Klaus Groth Museum

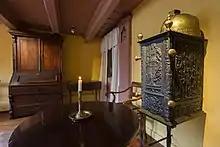
Birth room of Klaus Groth, reconstructed after a drawing by Otto Speckter in 1853

Since 2004, the Klaus-Groth-Museum isn’t an independent museum any longer. It became part of Museumsinsel Lüttenheid. Also situated on these premises is the museum of local history of Heide.